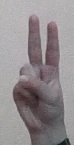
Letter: taa